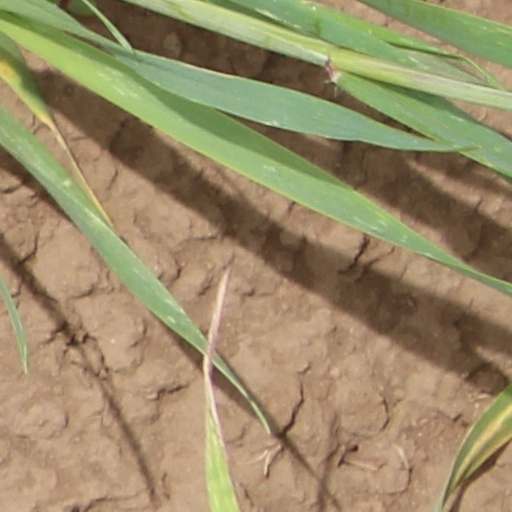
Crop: wheat